William Greaves

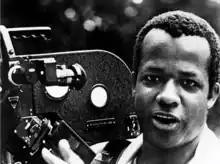
Greaves making his 1968 film "Symbiopsychotaxiplasm"

William Garfield Greaves (October 8, 1926 – August 25, 2014) was an American documentary filmmaker and a pioneer of film-making. After trying his hand at acting, he became a filmmaker who produced more than two hundred documentary films, and wrote and directed more than half of these. Greaves garnered many accolades for his work, including four Emmy nominations.